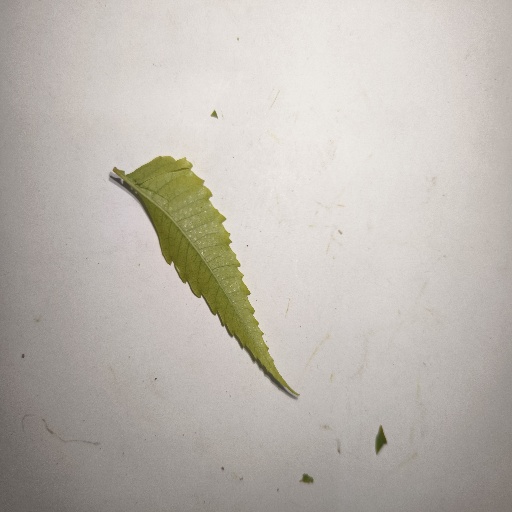
Species: Neem
Leaf condition: Yellow Leaf